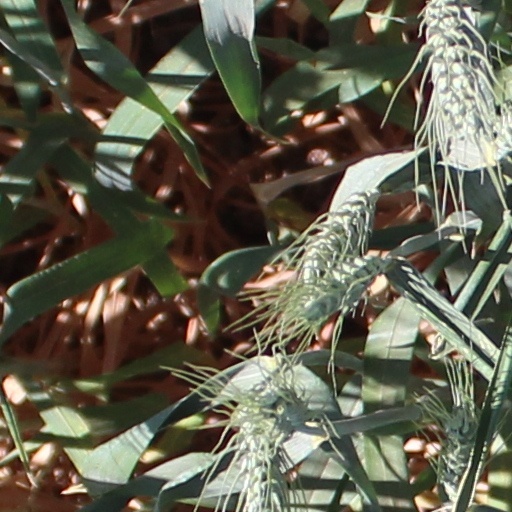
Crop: wheat